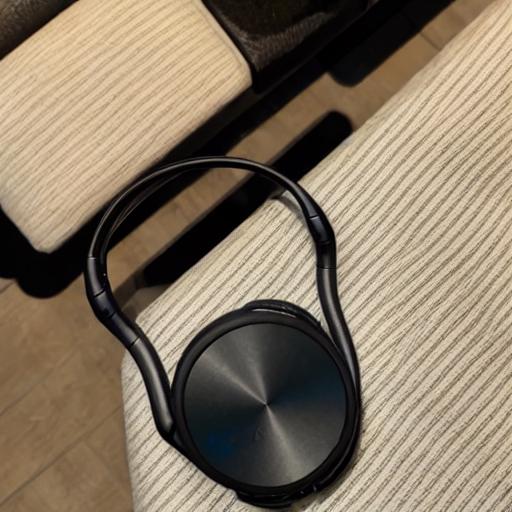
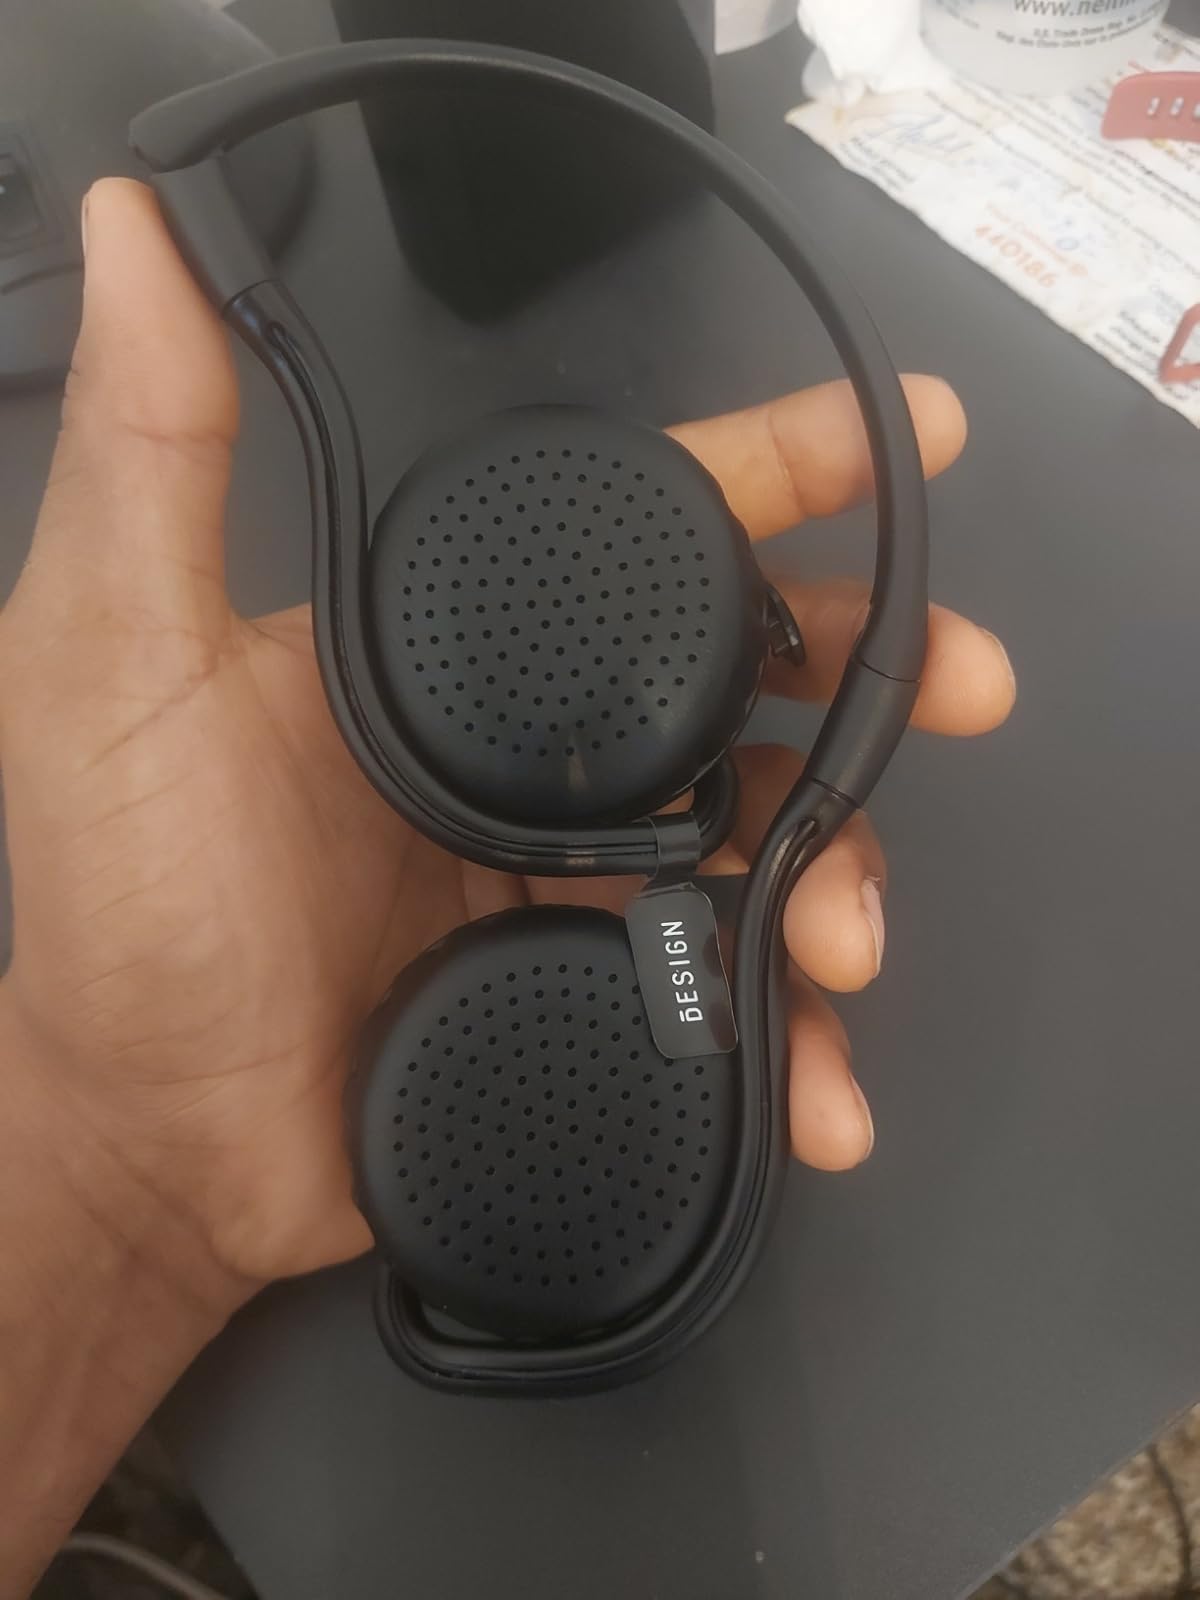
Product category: headphones
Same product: no